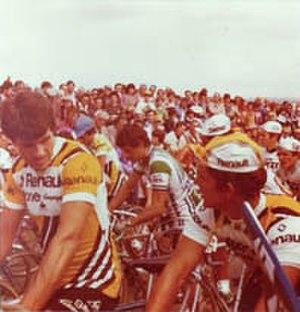
Départ d'un criterium cycliste en Bretagne au début des années 80, avec en premier plan des coureurs de l'équipe Renault - Gitane.